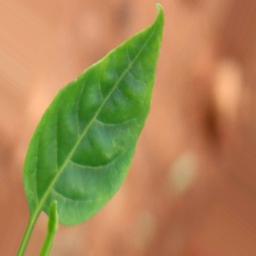
Label: healthy